Answer in natural language. How many Dressers are visible in the scene? Choose between the following options: 0, 3, 2, 4 or 1
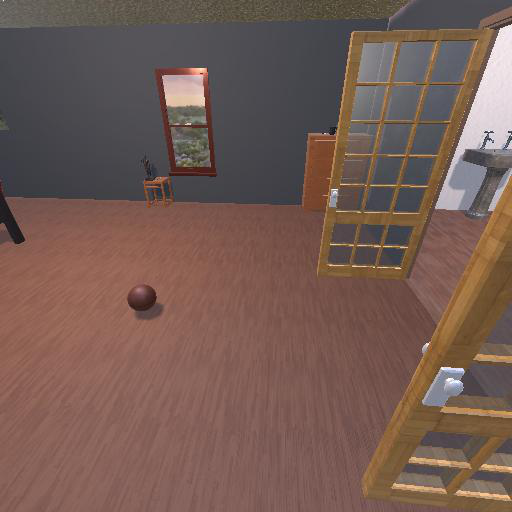
<answer>1</answer>